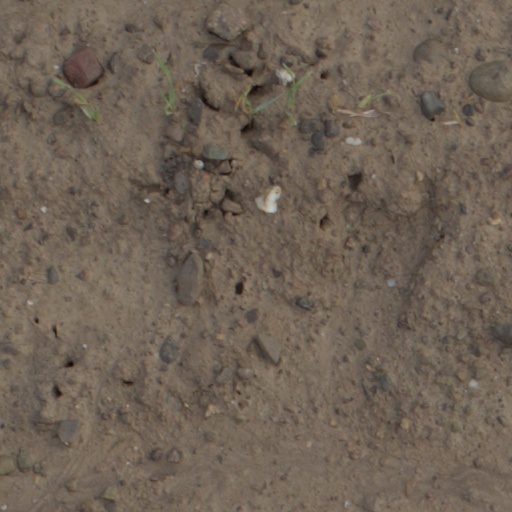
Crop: wheat